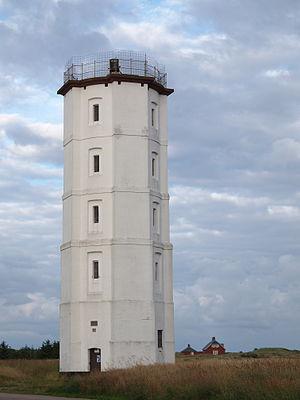
Le phare blanc de Skagen est un phare situé au Nord de la ville de Skagen dans l'extrême Nord du Jutland, au Danemark. Il est resté en fonctionnement de 1747 à 1858, date à laquelle il a été remplacé par le phare de Skagen.